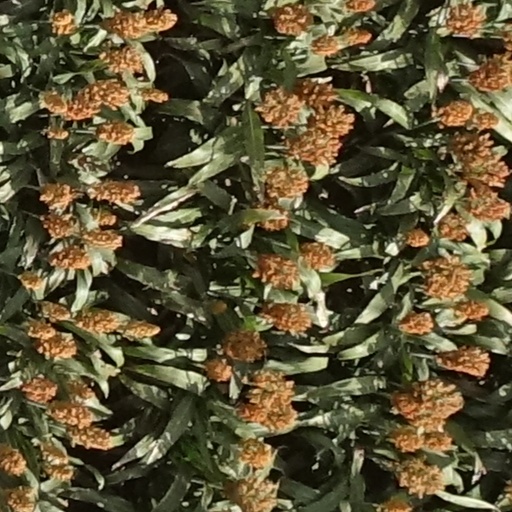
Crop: sorghum